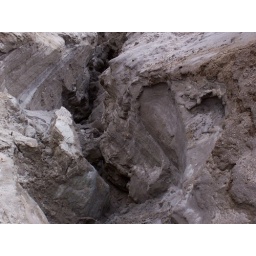
just a pic a took at warm river idaho... if you look closely you can see a heart in the rock face.